Legion of Fire: Killer Ants!

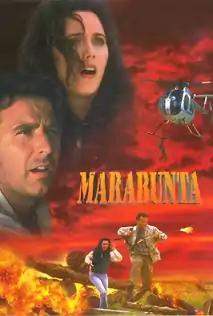

Legion of Fire: Killer Ants! (alternatively titled "Marabunta") is a 1998 made for TV horror movie, made for the Fox TV channel.